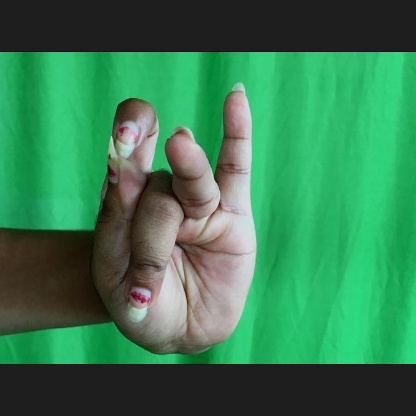
Mudra: Katakamukha